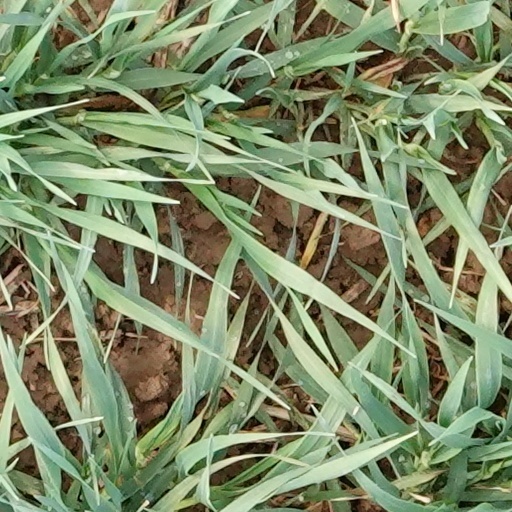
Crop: wheat